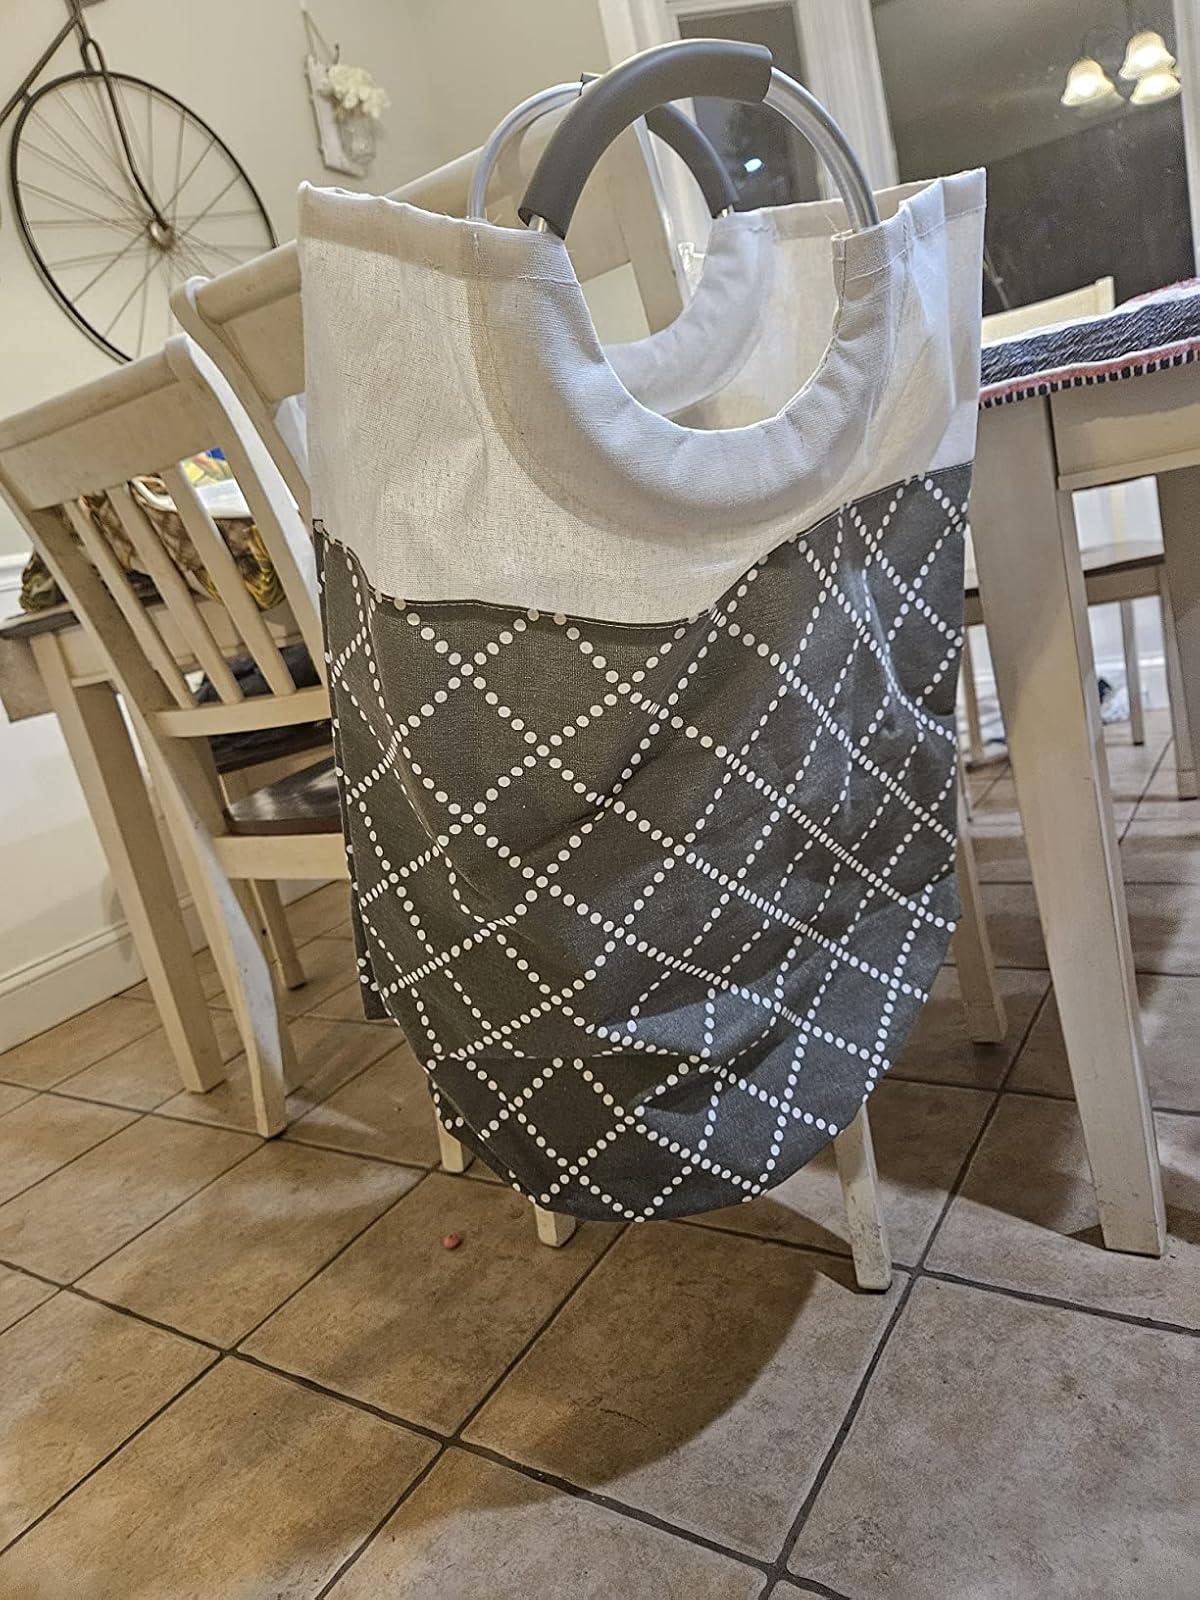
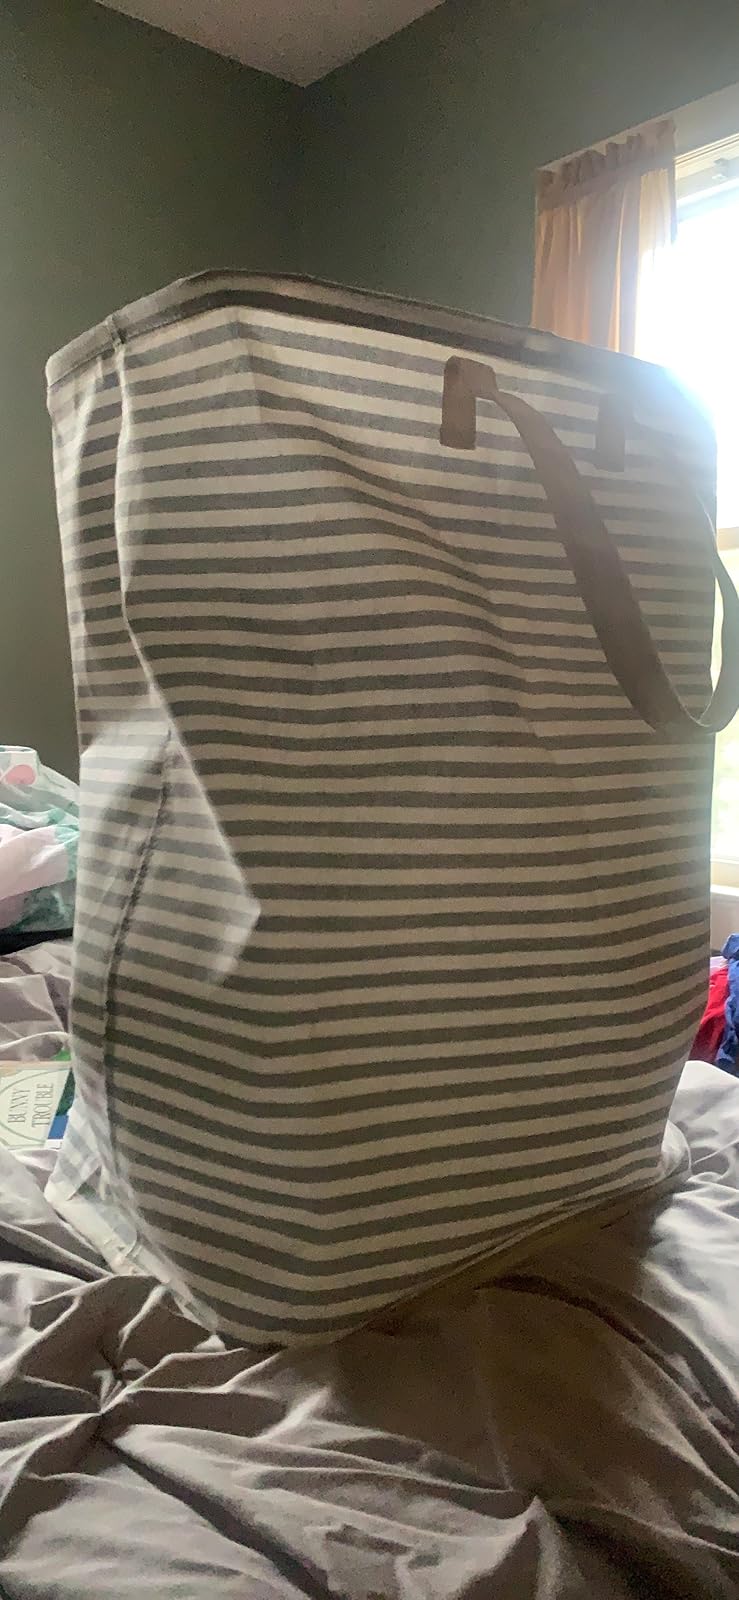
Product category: items_hamper
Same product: no